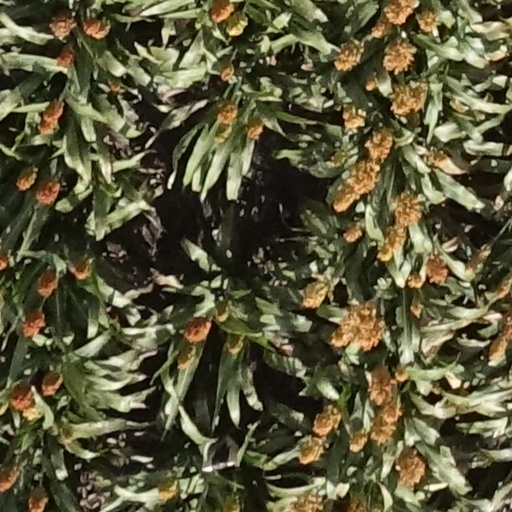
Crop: sorghum